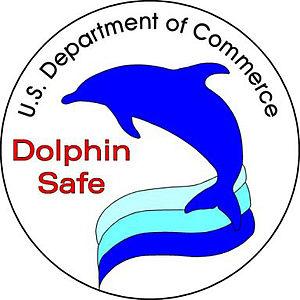
Logo de protection des dauphins
La prise accessoire des cétacés désigne la prise accessoire d'espèces de cétacés, capturées ou pêchées de façon accidentelle ou involontaire par la pêche industrielle. Les espèces les plus touchées sont les dauphins et les marsouins, mais certaines baleines sont également concernées.